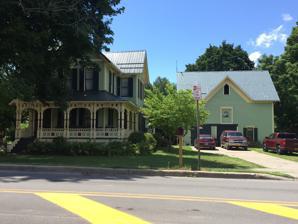
Building: House at 36 South Main Street
Country: United States of America
Year built: 1890
Historic house in New York, United States United States historic place House at 36 South Main Street U.S. National Register of Historic Places Show map of New York Show map of the United States Location 73 S. Main St., Moravia, New York Coordinates 42°42′28″N 76°25′17″W / 42.70779°N 76.42130°W / 42.70779; -76.42130 Area less than one acre Architectural style Queen Anne MPS Moravia MPS NRHP reference No. 95000064 Added to NRHP February 24, 1995 The House at 36 South Main Street is a historic home located at what is now numbered 73 South Main Street in the village of Moravia in Cayuga County, New York .  It is a 2 + 1 ⁄ 2 -story, frame, Queen Anne –style residence.  The house appears to have been built about 1890.  The front facade is notable for its 1-story porch that extends the width of the façade. It was listed on the National Register of Historic Places in 1995 as "House at 36 South Main Street". Numbering on Main Street in Moravia was changed sometime after the 1995 NRHP listing, and the property is located at what is now 73 South Main Street. References